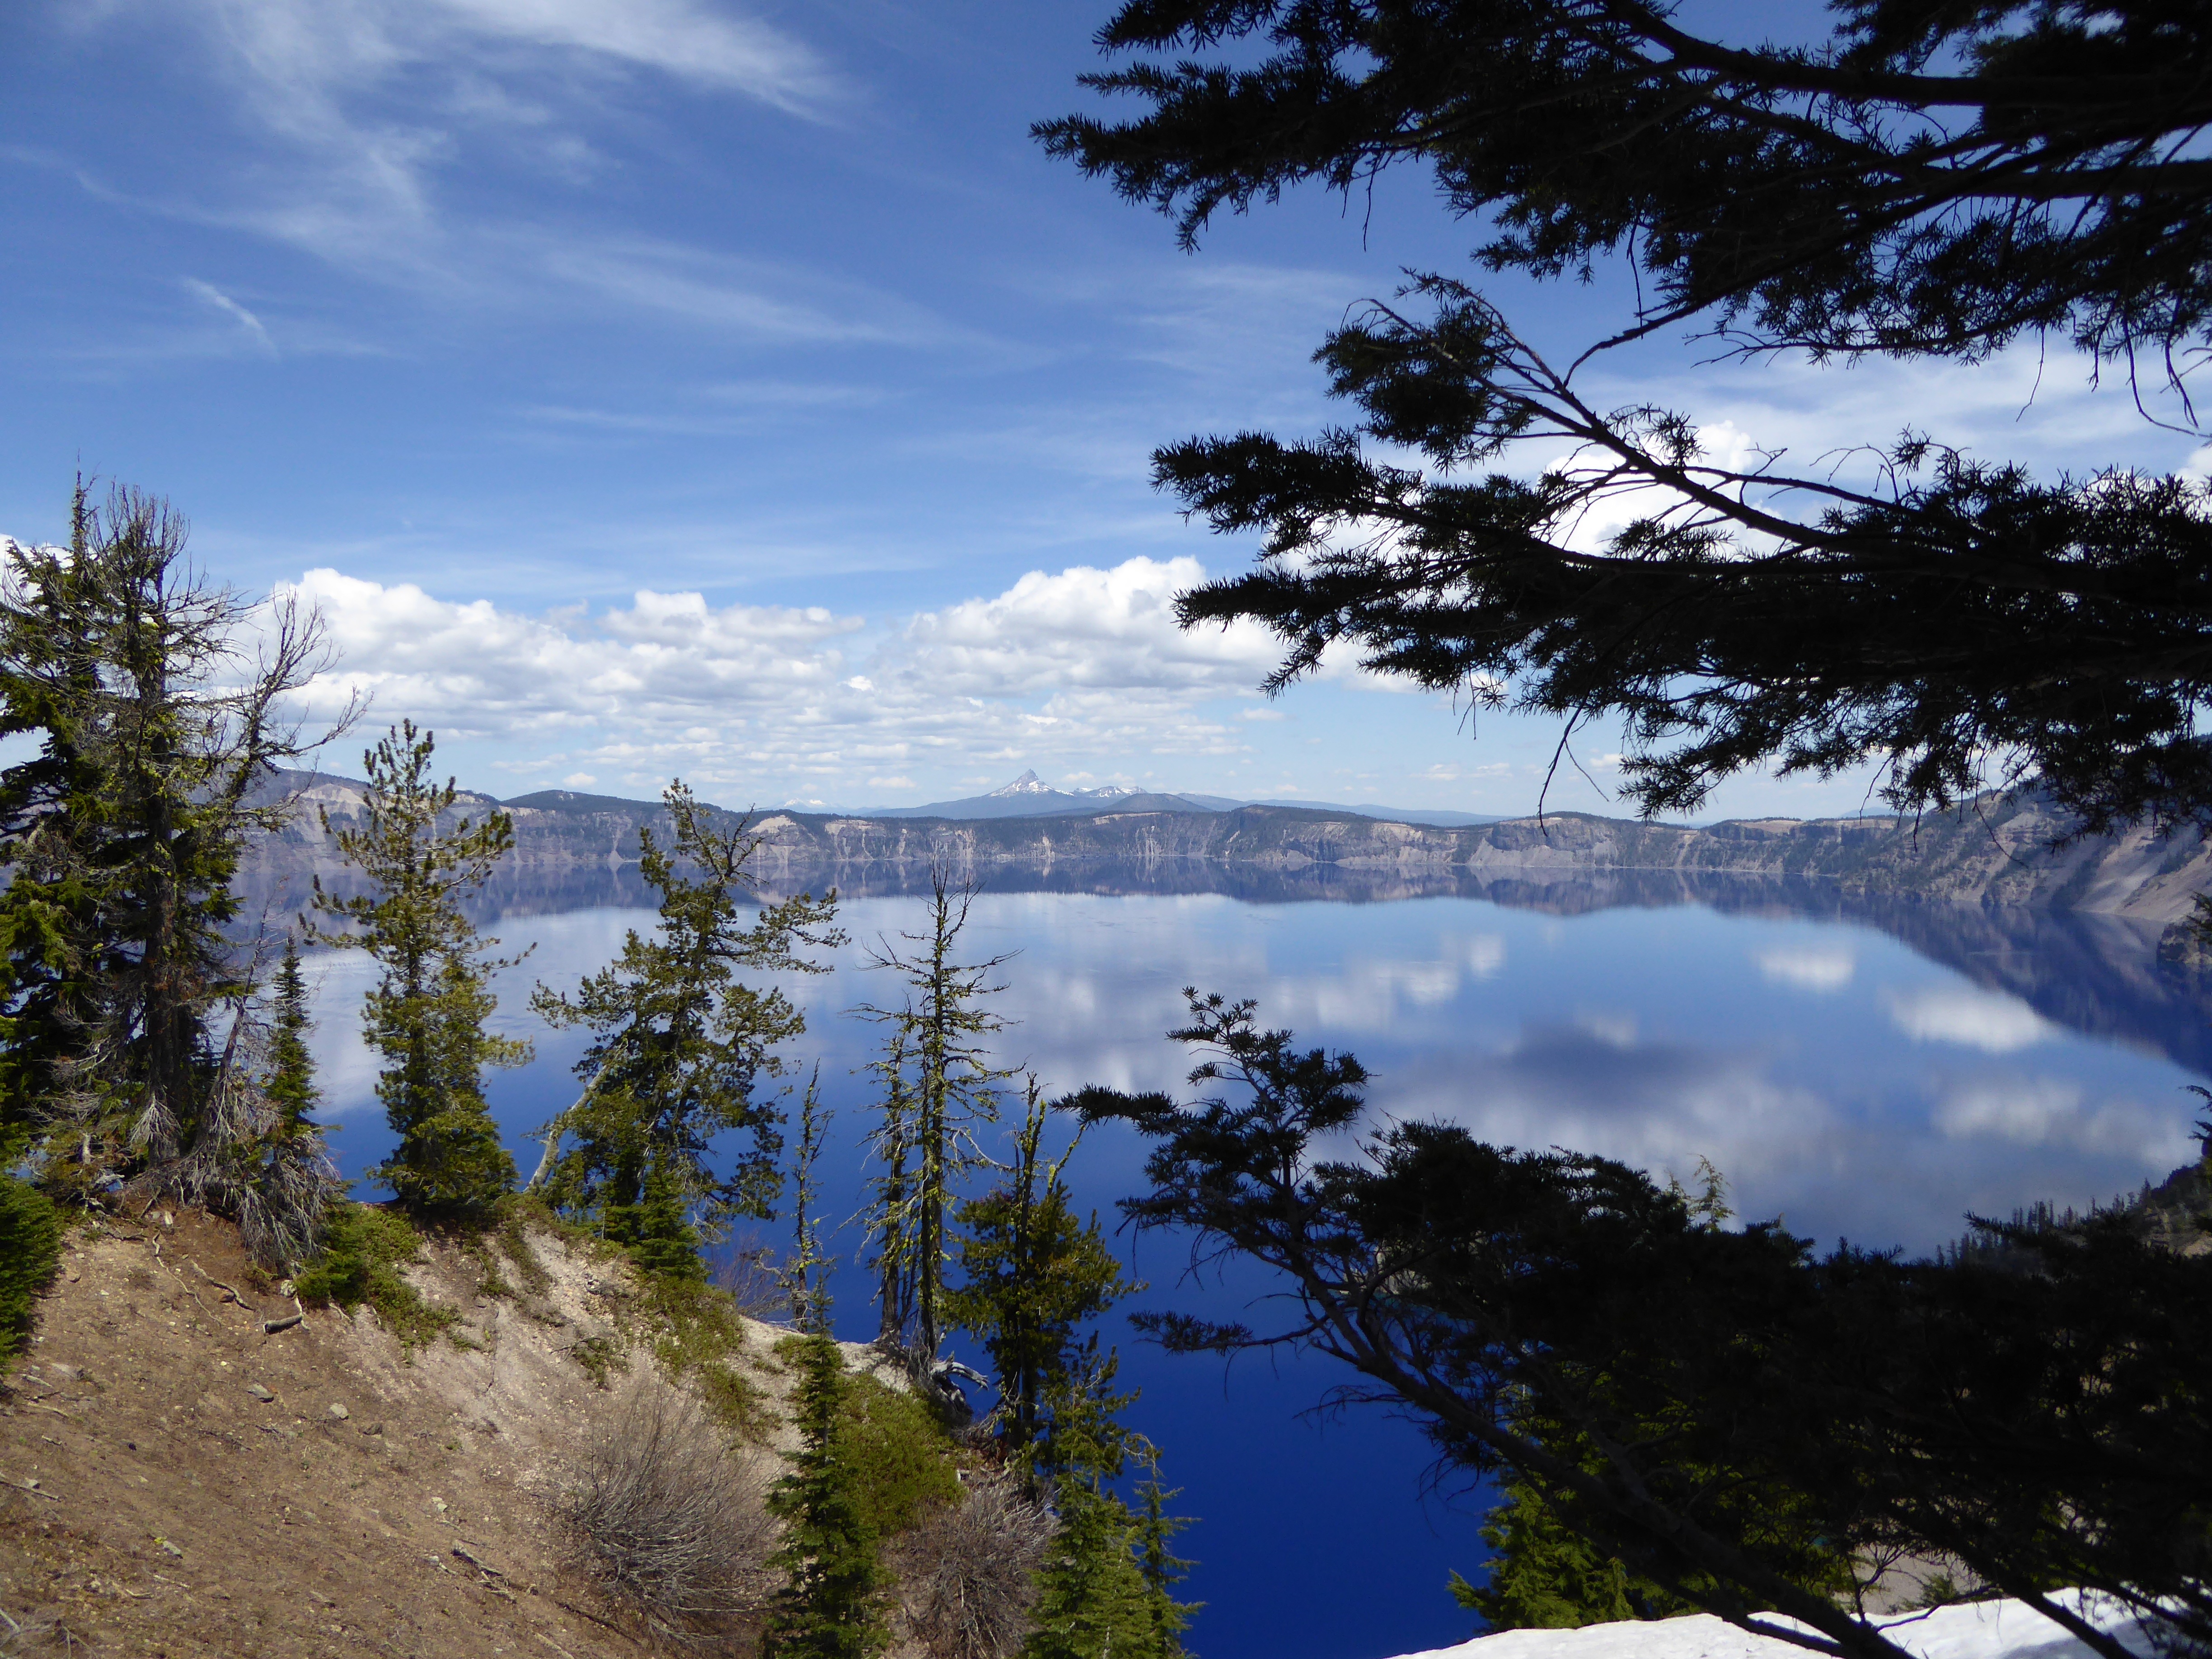
landscape, tree, water, nature, wilderness, mountain, cloud, sky, hill, lake, river, mountain range, reflection, usa, reservoir, ridge, body of water, places of interest, bergsee, loch, kraterlace, woody plant, mountainous landforms